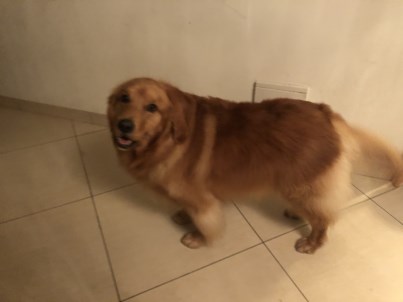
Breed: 5355-n000126-golden_retriever